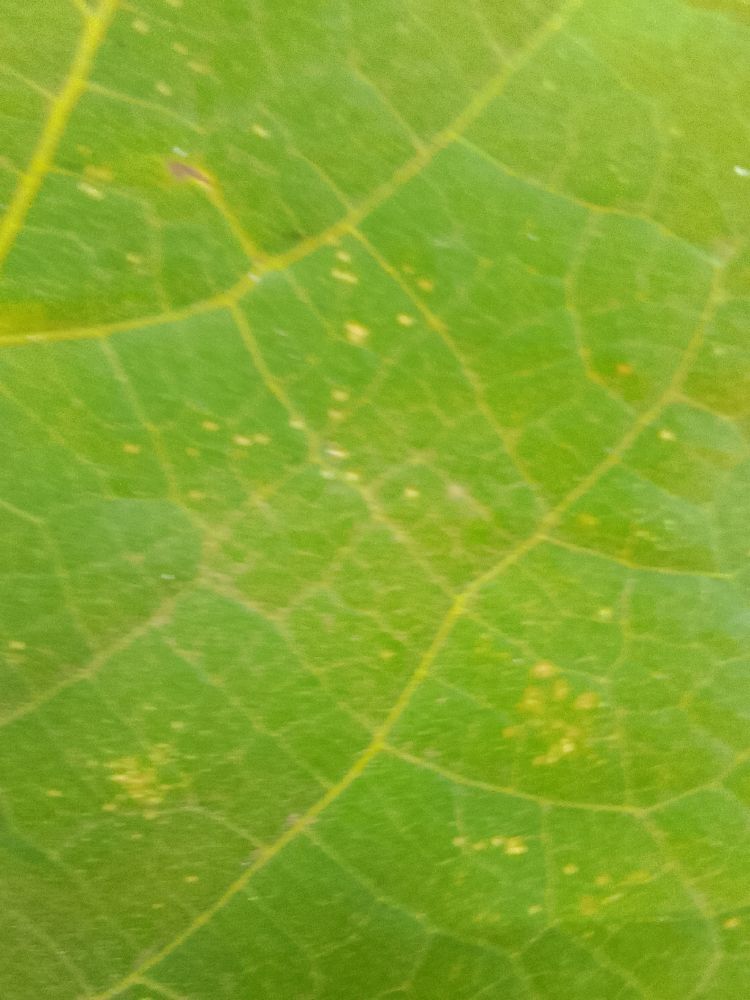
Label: healthy